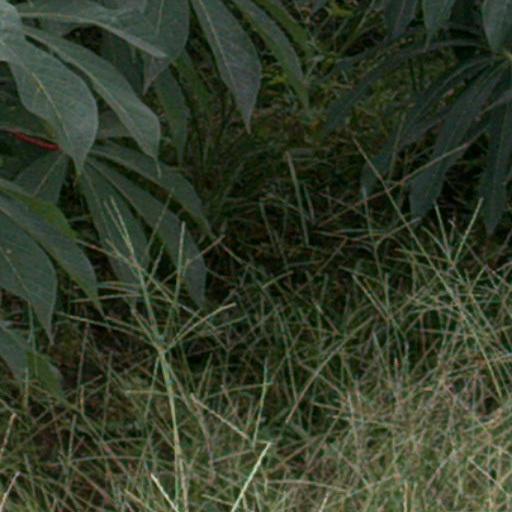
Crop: cassava